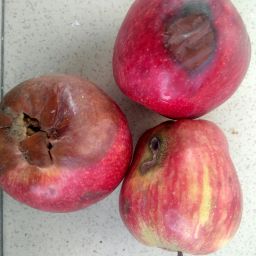
Fruit: Apple
Quality: Bad